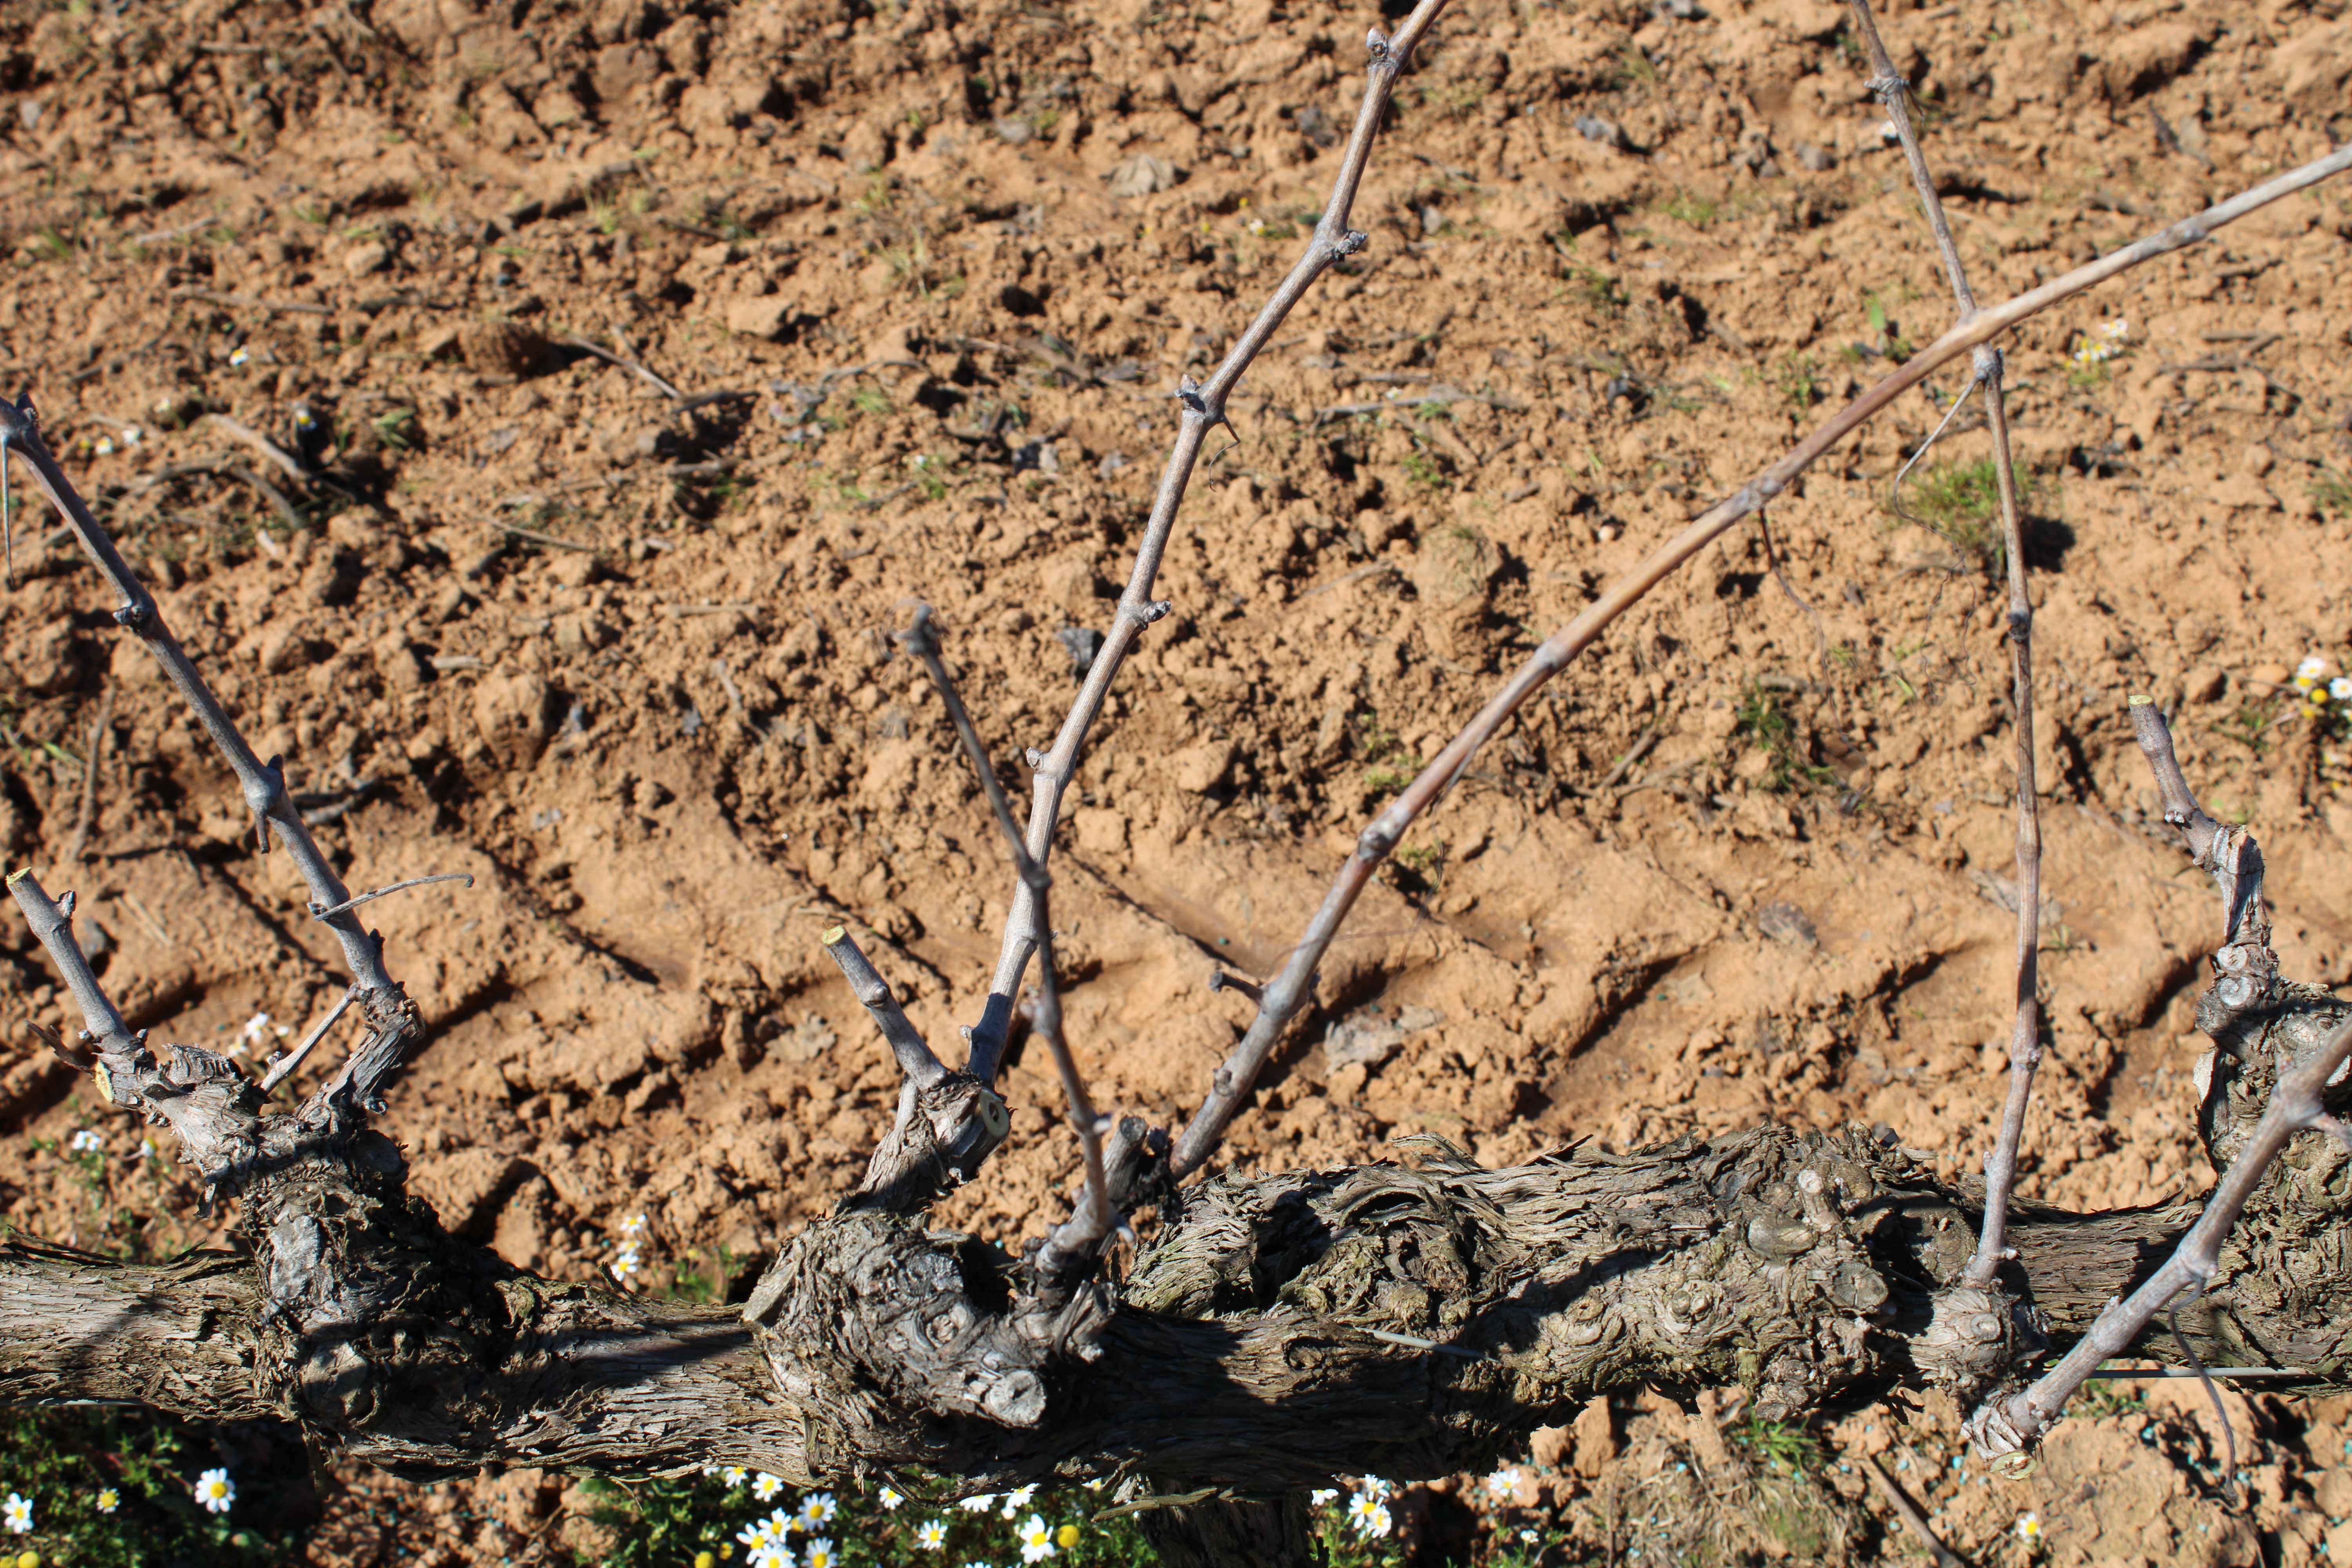
Unpruned shoots: 6
Pruned shoots: 3
Trunks: 1